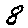
Label: 8